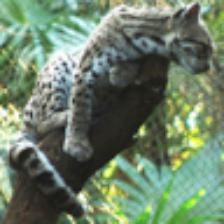
Label: NonHuman